Greg Fitzsimmons

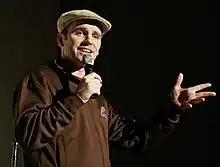
Fitzsimmons performing stand-up comedy

Gregory Sebastian Fitzsimmons (born April 5, 1966) is an American stand-up comedian, actor, podcaster, and Emmy Award-winning television writer.